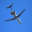
Label: airplane